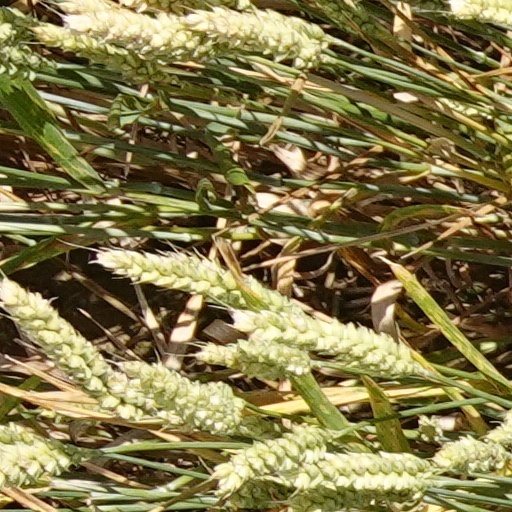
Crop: wheat